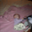
Label: baby